List of international goals scored by Hussein Saeed

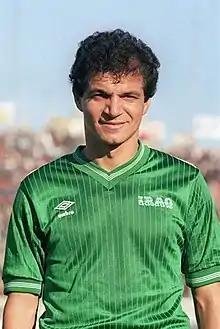
Saeed has scored 78 international goals since making his debut for Iraq in 1976

Hussein Saeed Mohammed is an Iraqi former footballer who played as a forward and is a former president of the Iraq Football Association. Saeed is in twelfth place in the list of top international goal scorers, with 78 goals. Along with Ahmed Radhi, he is considered to be the best Iraqi player of the 20th century and features in 25th place in Asia's Best Players of the Century list. Hussein's 78 international goals make him currently the Iraqi national team's highest scoring player.